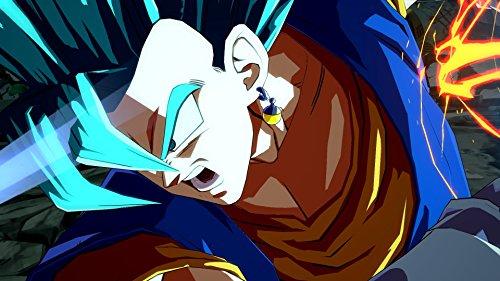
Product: Dragon Ball Fighterz - PlayStation 4
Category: Video Games | PlayStation 4 | Games
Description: Experience aerial combos, destructible stages, famous scenes from the DRAGON BALL anime reproduced in 60FPS and1080p resolution higher resolutions will be supported on PS4 Pro and Xbox Scorpio.
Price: $ 19 99 $39.95 #listPriceLegalMessageText { margin-left: 4px !important; } #listPriceLegalMessage .a-popover-trigger:hover { text-decoration: none !important; } #listPriceLegalMessage .a-icon-popover { display: none !important; margin-left: 0px !important; margin-top: 6px !important; } Save $19.96 (50%)
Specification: ASIN:B0793GS8NL|Releasedate:January26,2018|Pricing:ThestrikethroughpriceistheListPrice.SavingsrepresentsadiscountofftheListPrice.|ProductDimensions:0.6x5.3x6.7inches;4.2ounces|Media::VideoGame